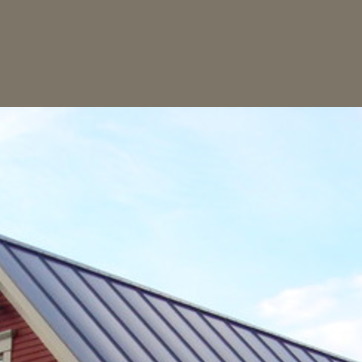
Material: sky